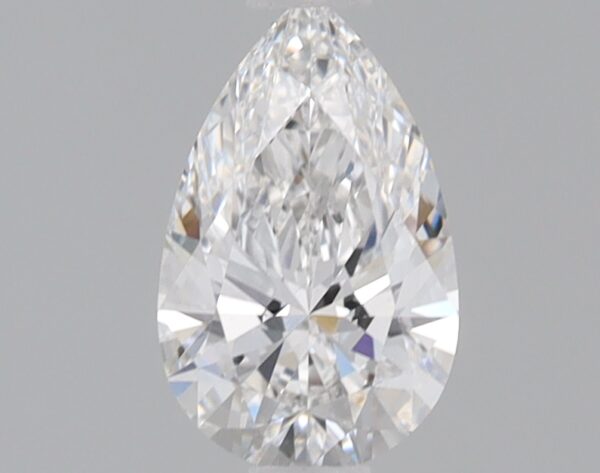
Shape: pear
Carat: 0.74
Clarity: VVS2
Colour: E
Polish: EX
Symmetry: EX
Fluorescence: NONE
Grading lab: IGI
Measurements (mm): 8.18 x 5.09 x 3.1